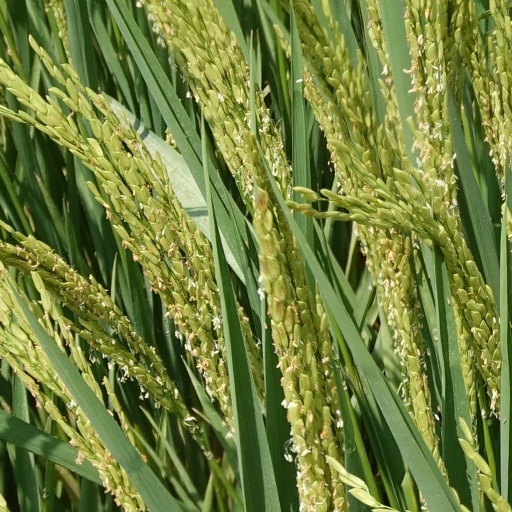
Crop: rice